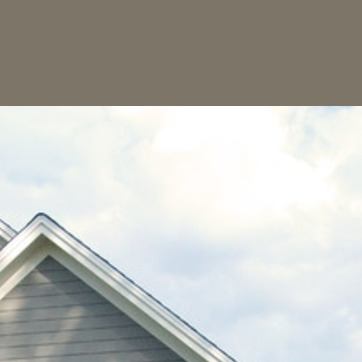
Material: sky